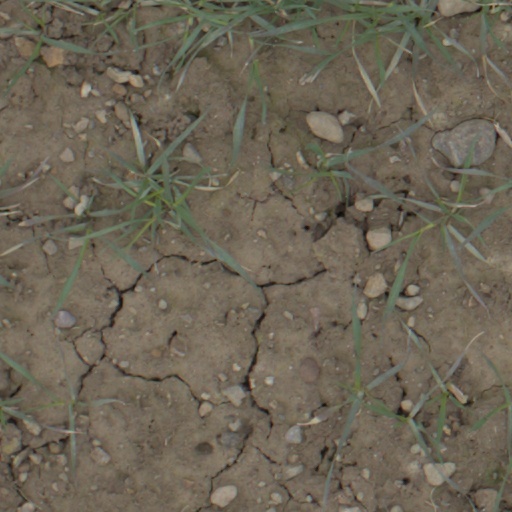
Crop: wheat